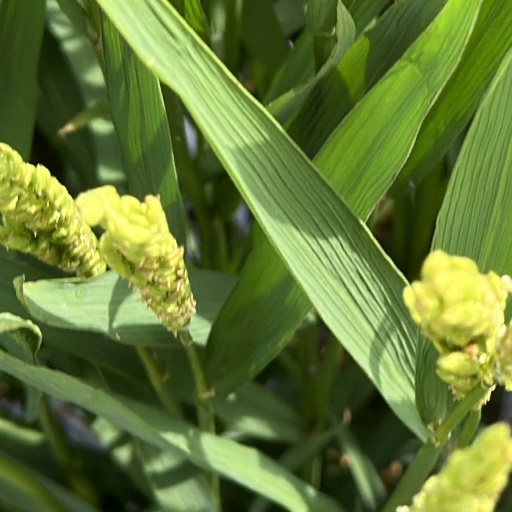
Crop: rice